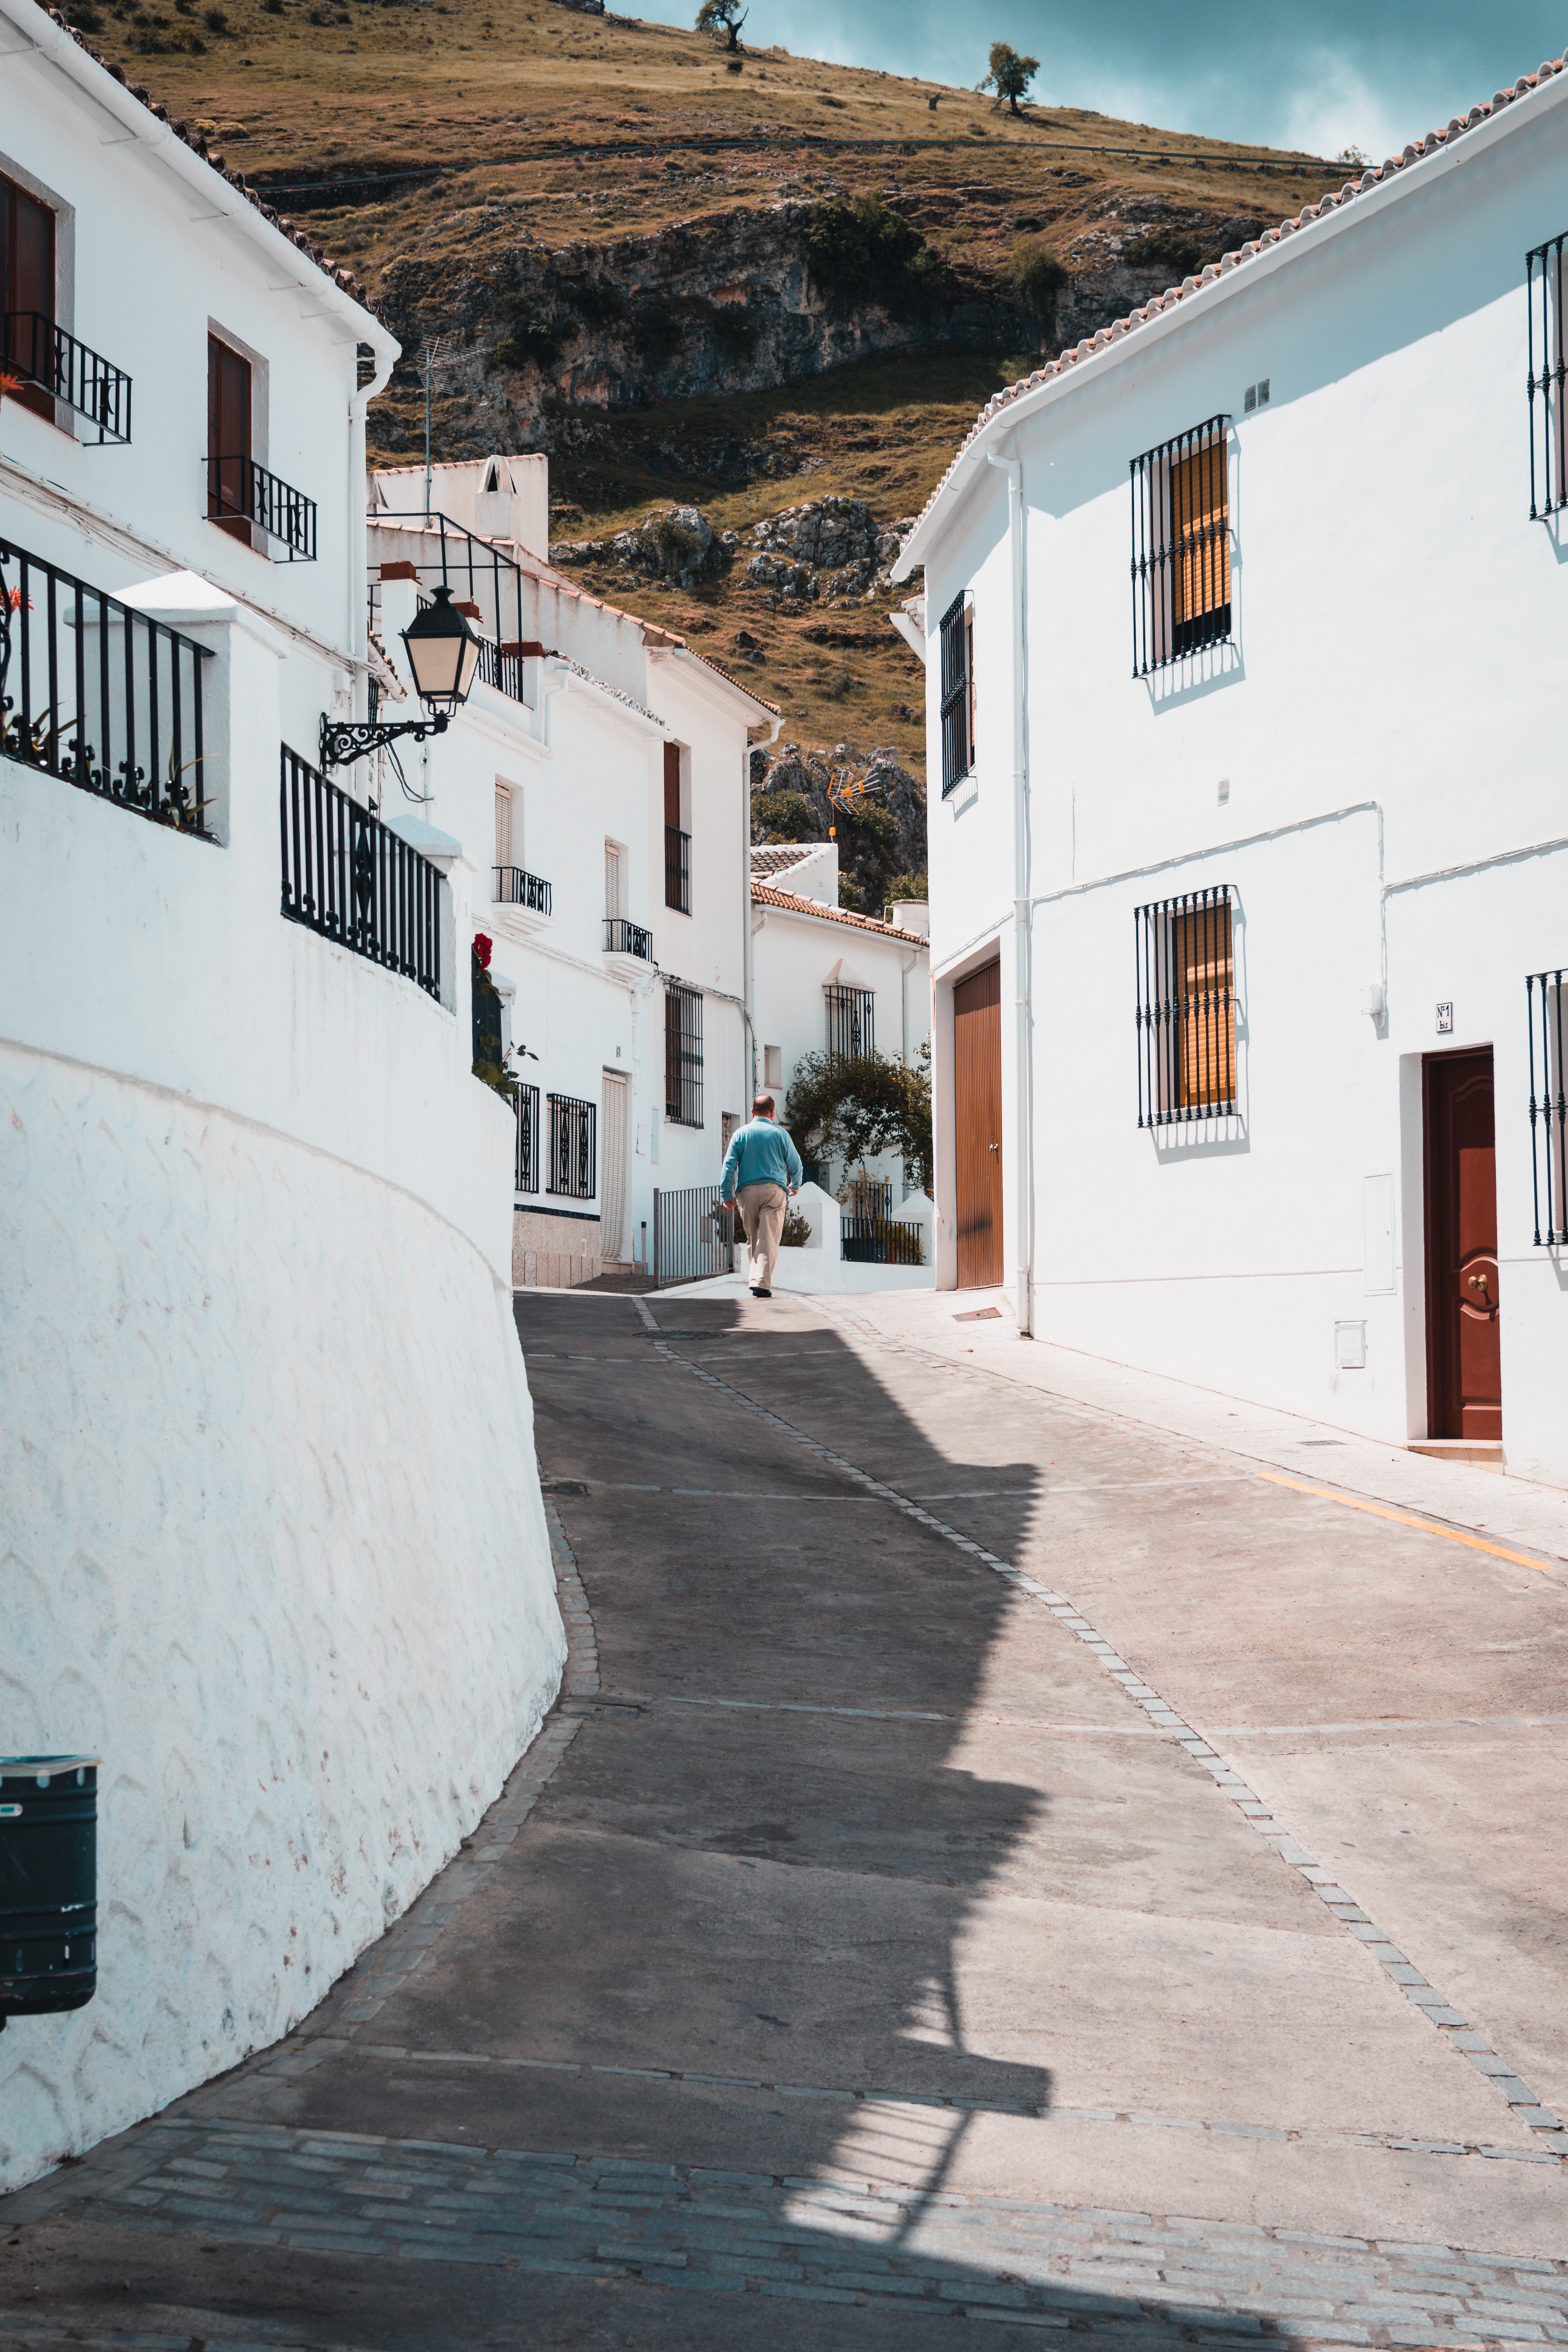
architecture, road, street, house, town, alley, home, wall, village, facade, lane, infrastructure, neighbourhood, road surface, urban area, residential area